Bolman

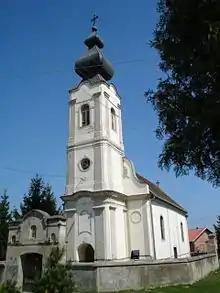
Church of St. Peter and Paul

Bolman is a settlement in the region of Baranja, Croatia. Administratively, it is located in the Jagodnjak municipality within the Osijek-Baranja County. Population is 450 people.